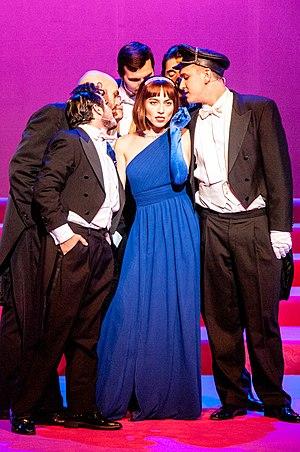
Alexia Macbeth &amp
Opera Fuoco est une compagnie lyrique dirigé par David Stern.